CD Lugo B

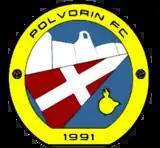
Polvorín FC club logo

Founded in 1991 as "Sociedad Deportiva y Cultural Polvorín", the club was created to honour CD Polvorín, a club from the city which played in two Tercera División seasons before merging with SG Lucense in 1953 to form CD Lugo. The club established some youth categories in 1992, before starting a senior team in 1993.